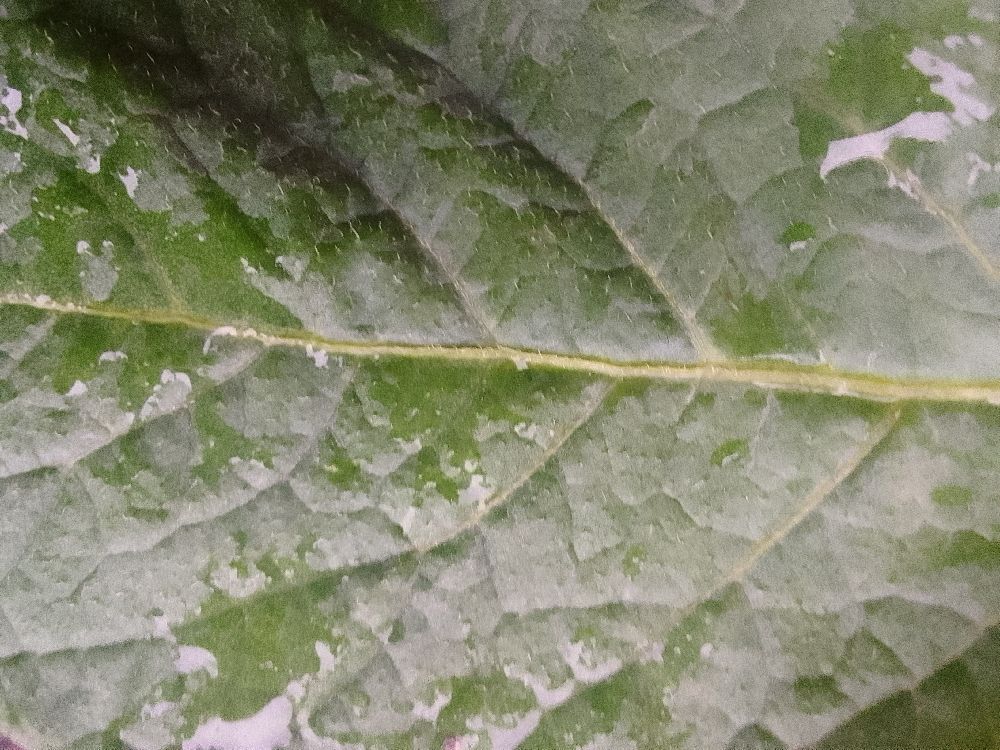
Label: Healthy